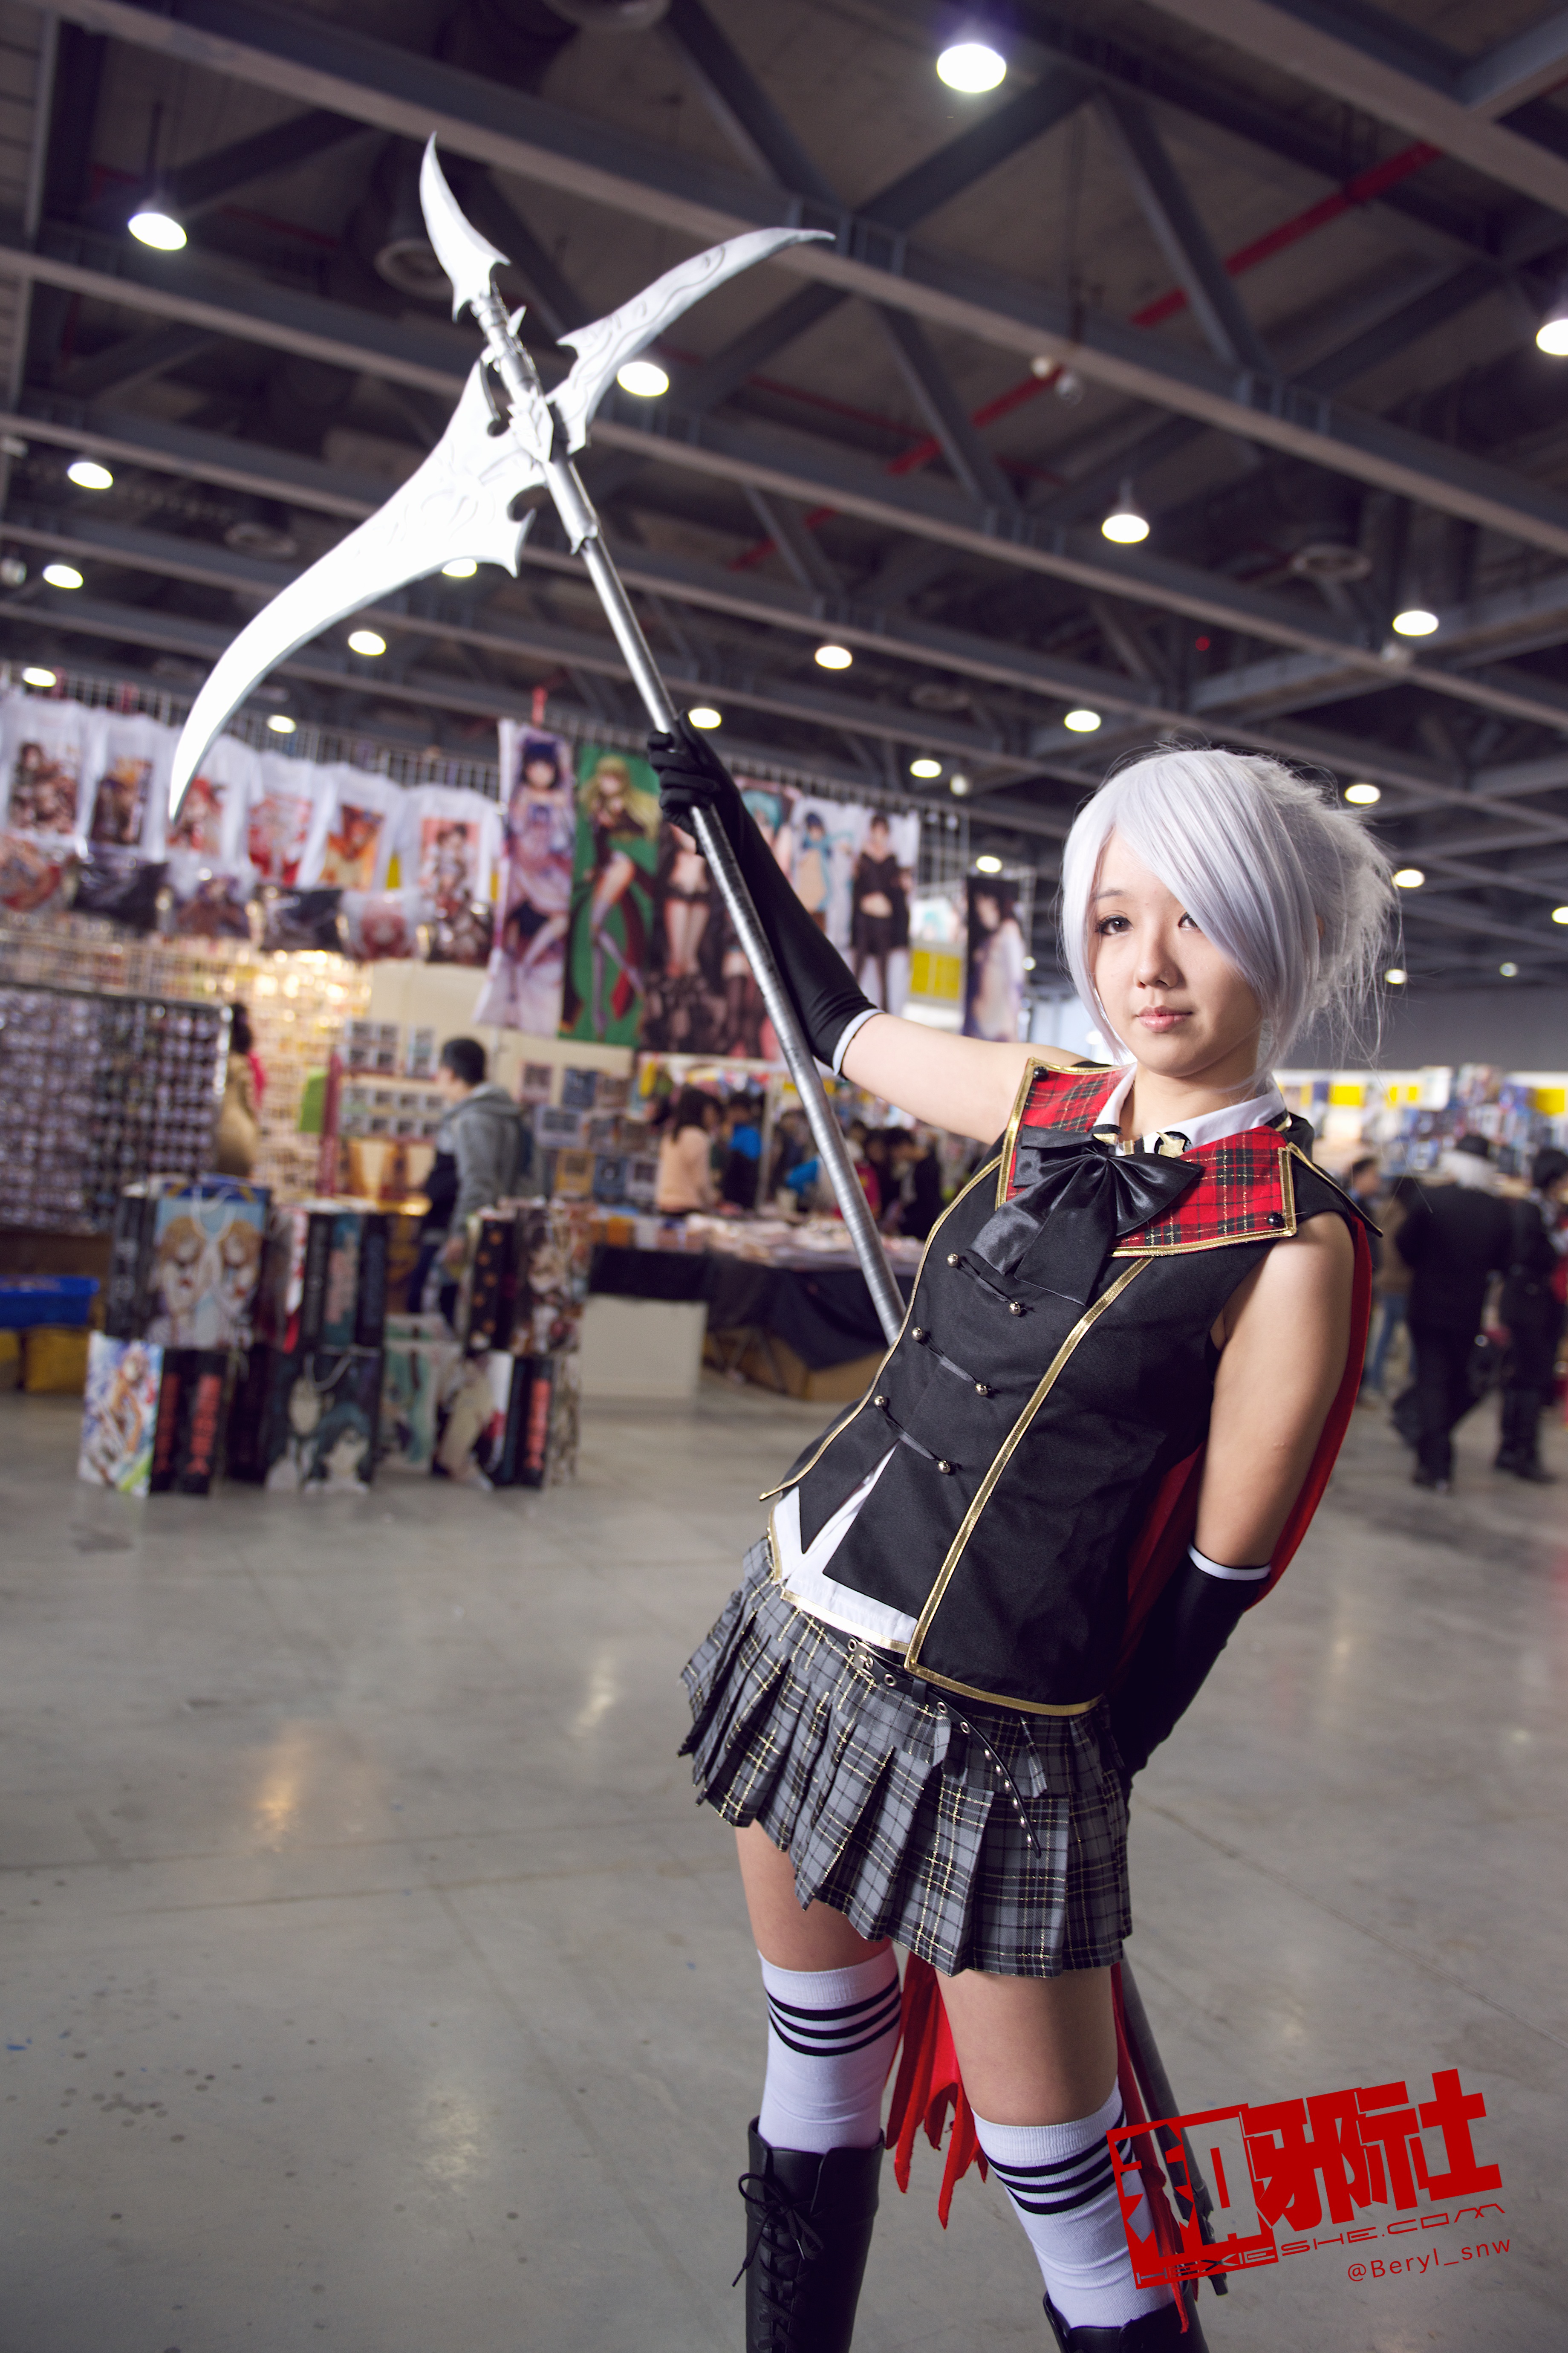
girl, play, cute, portrait, nikon, clothing, cosplay, girls, japanese, f28, 2470, costume, d800e, anime, comic, comiccon, convention